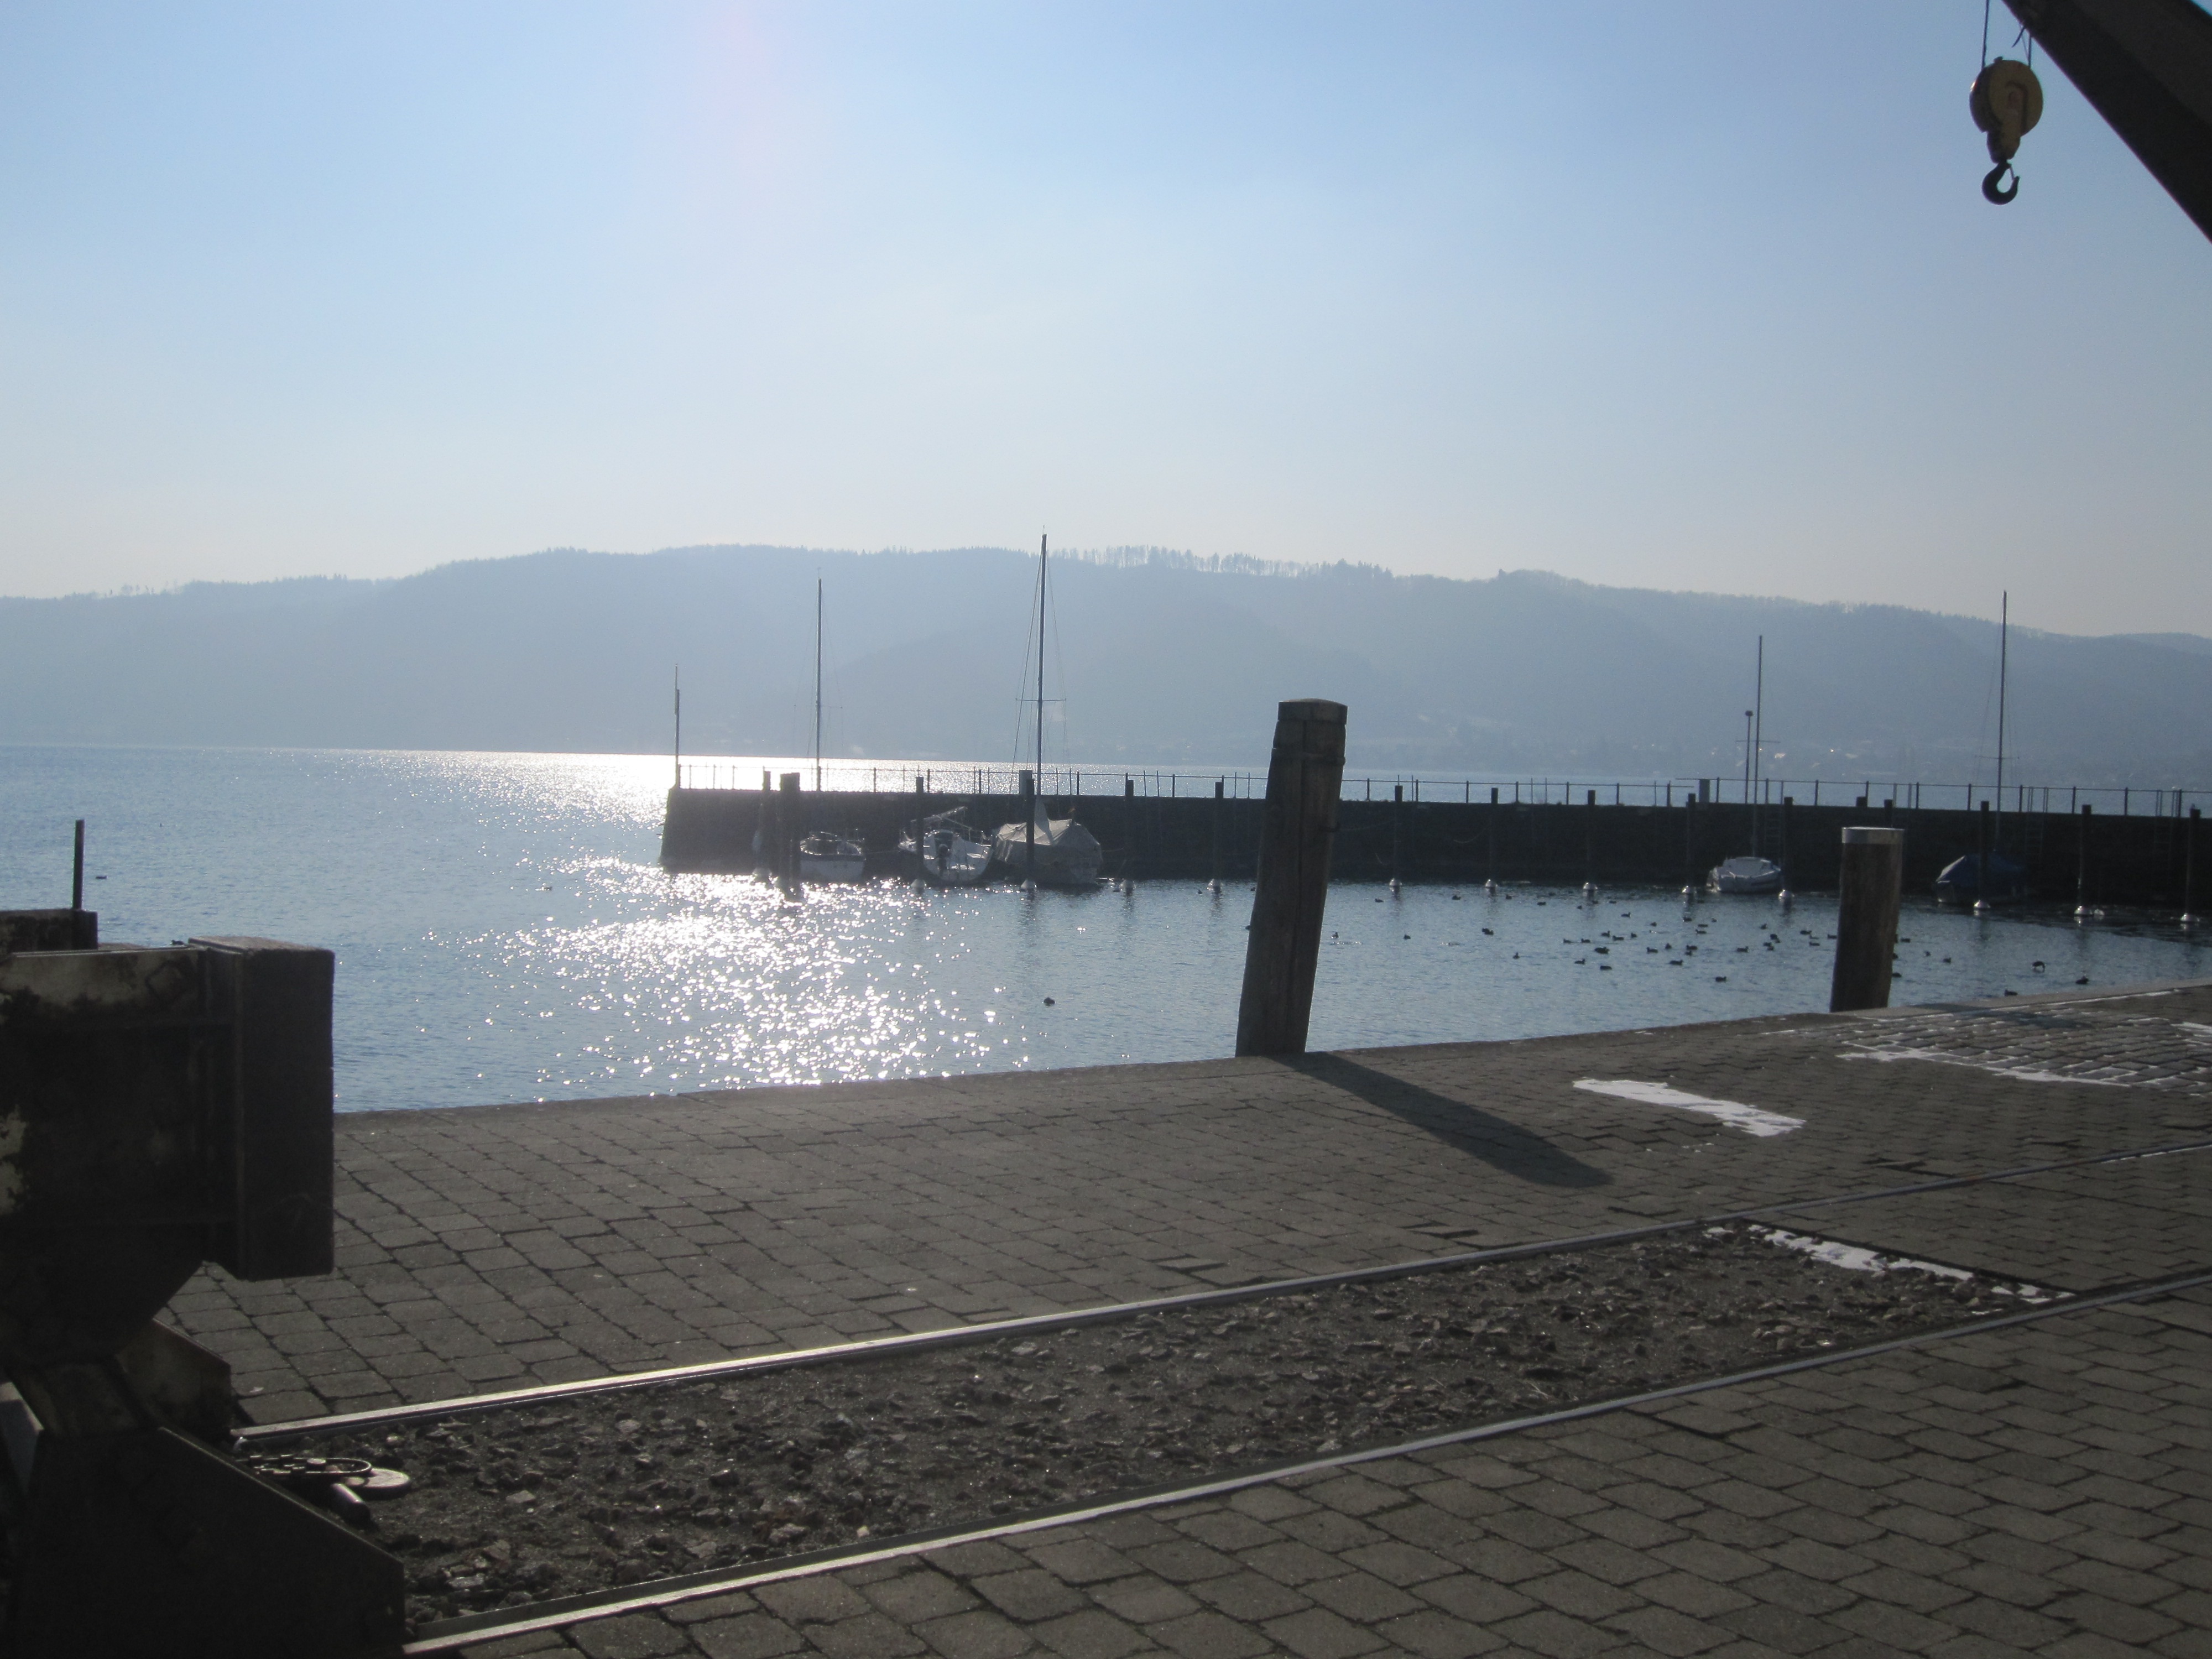
sea, coast, ocean, dock, lake, pier, vehicle, bay, port, ferry, breakwater, lake constance